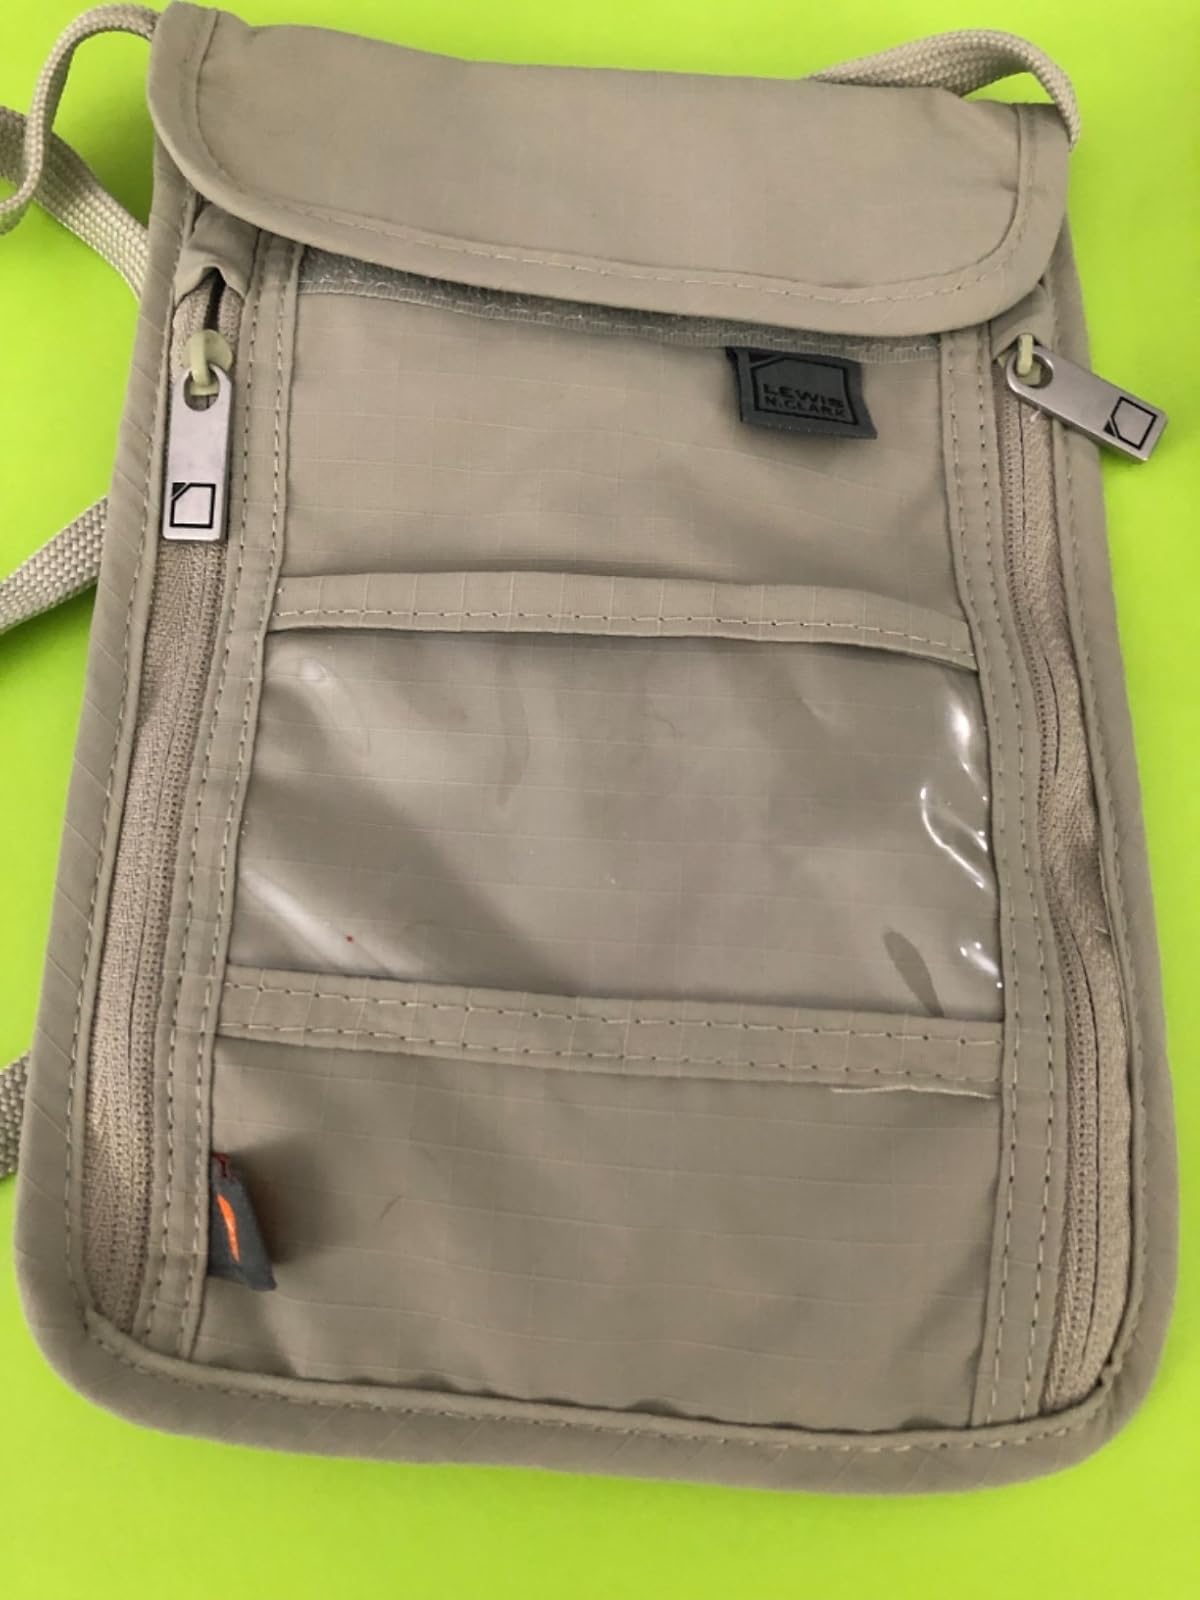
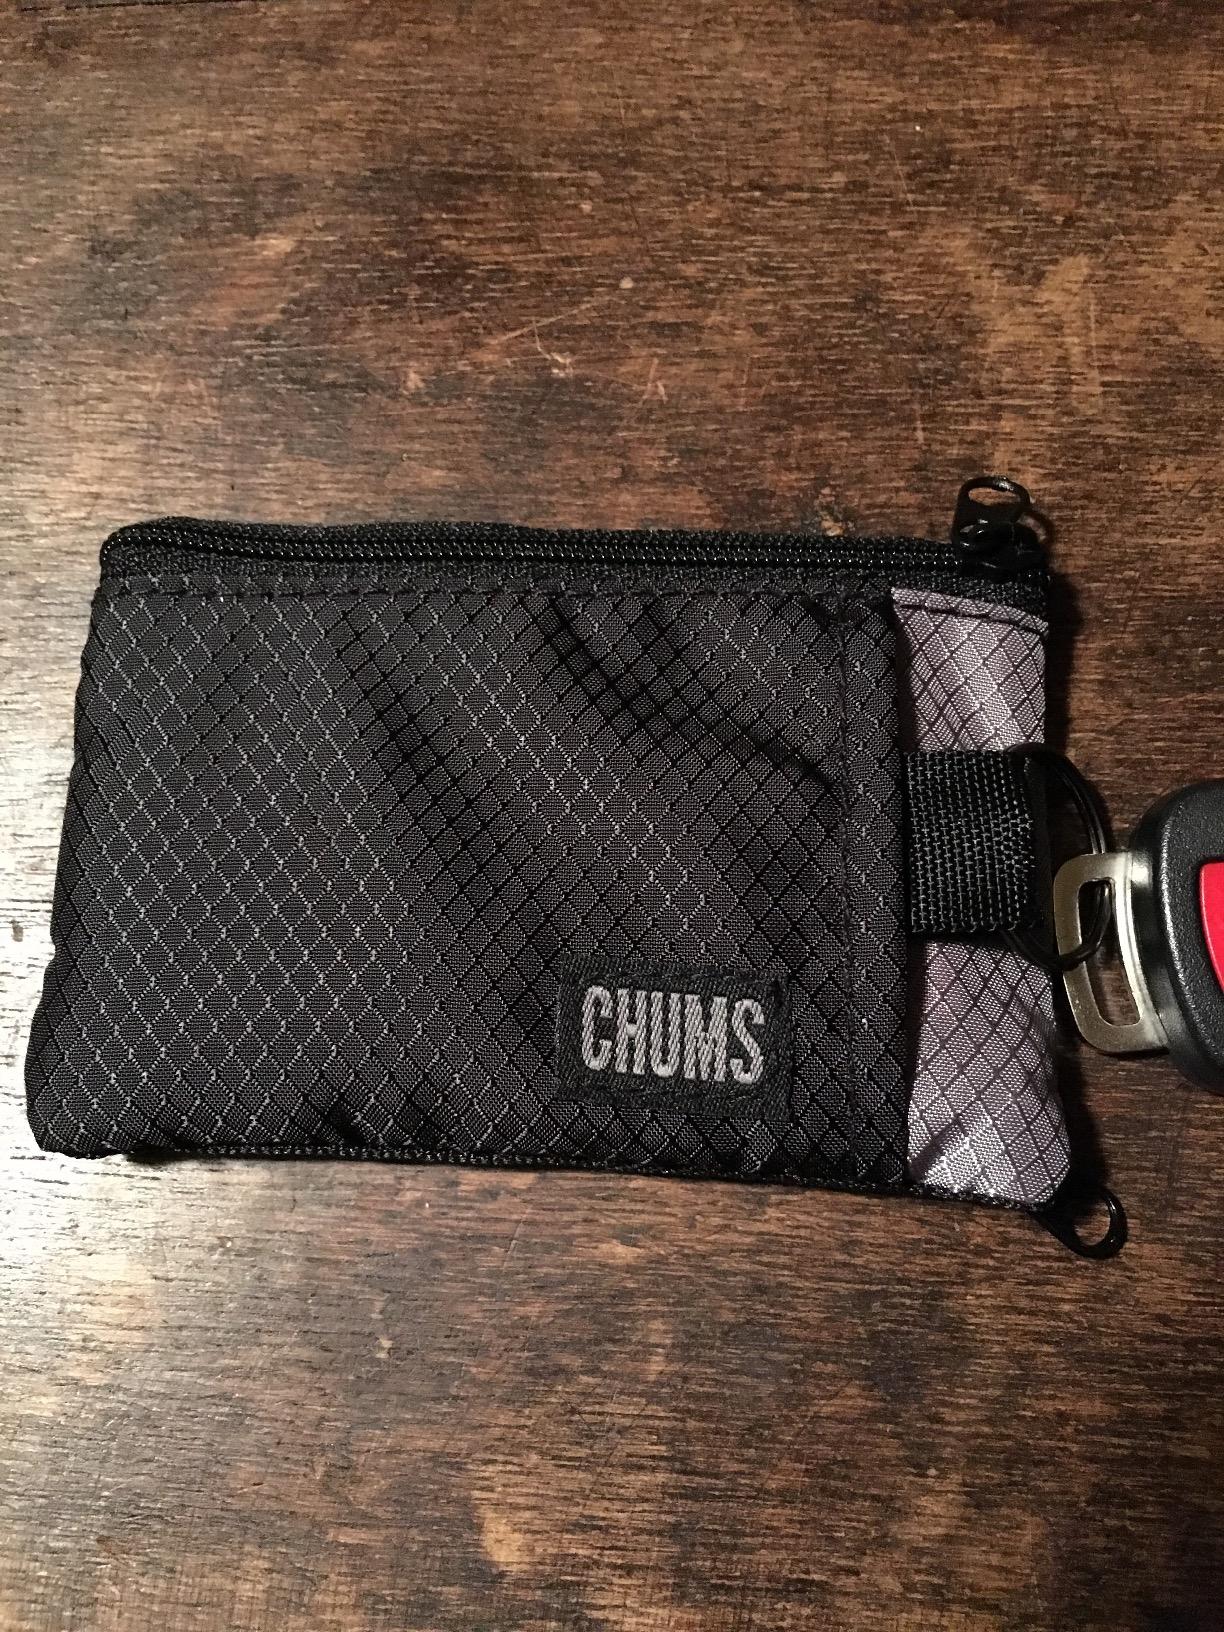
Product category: accessories_wallet
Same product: no